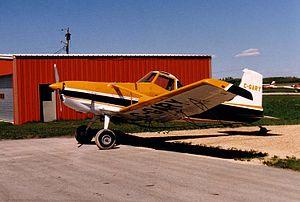
Le Cessna 188 est un avion de travail agricole conçu et réalisé aux États-Unis entre les années 60 et les années 80. Sa production en série s'est arrêtée en 1983.